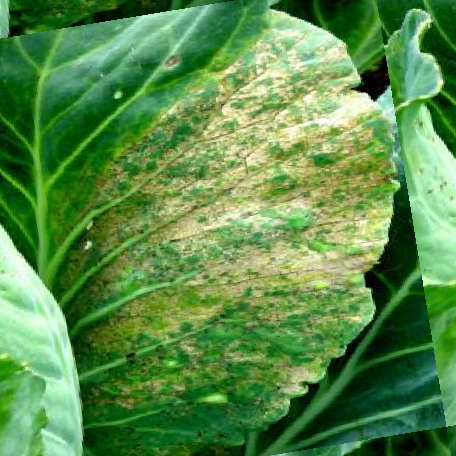
Label: Downy Mildew